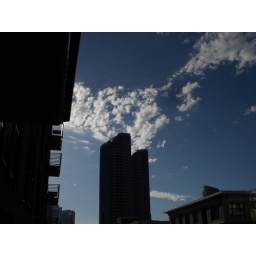
hard rock hotel in the gas lamp district, san diego, ca.